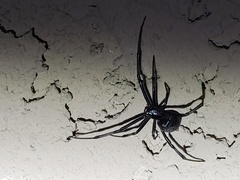
Species: Lactrodectus_hesperus